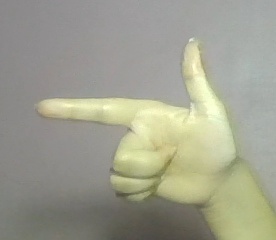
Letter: yaa